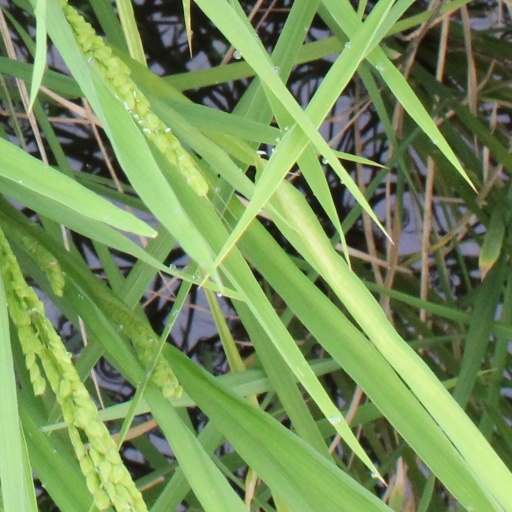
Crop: rice